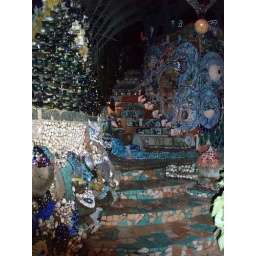
Jade tree horse bar in Utila